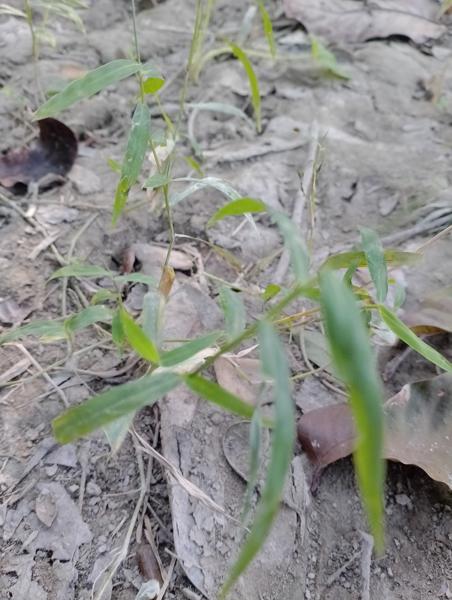
Weed species: Panicum repens